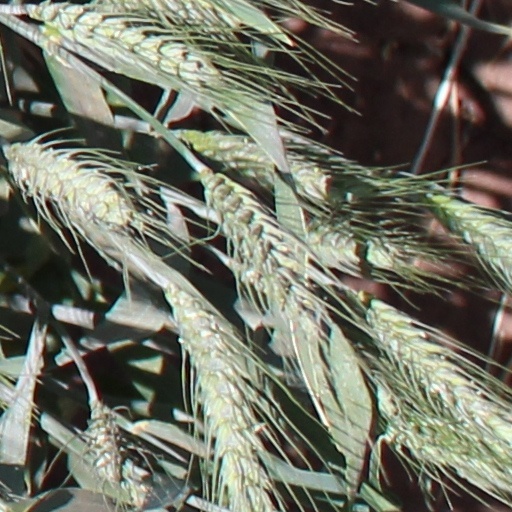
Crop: wheat